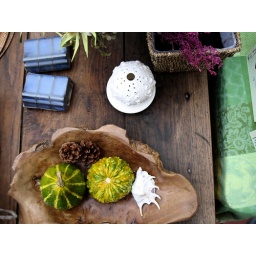
I always find all sorts of cute trinkets and details in A's house in the country.